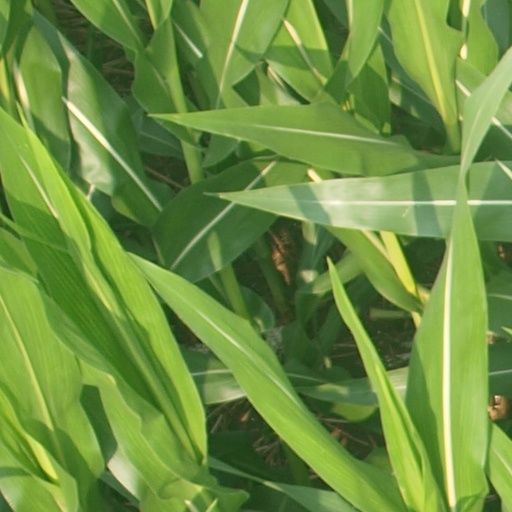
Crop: maize; corn